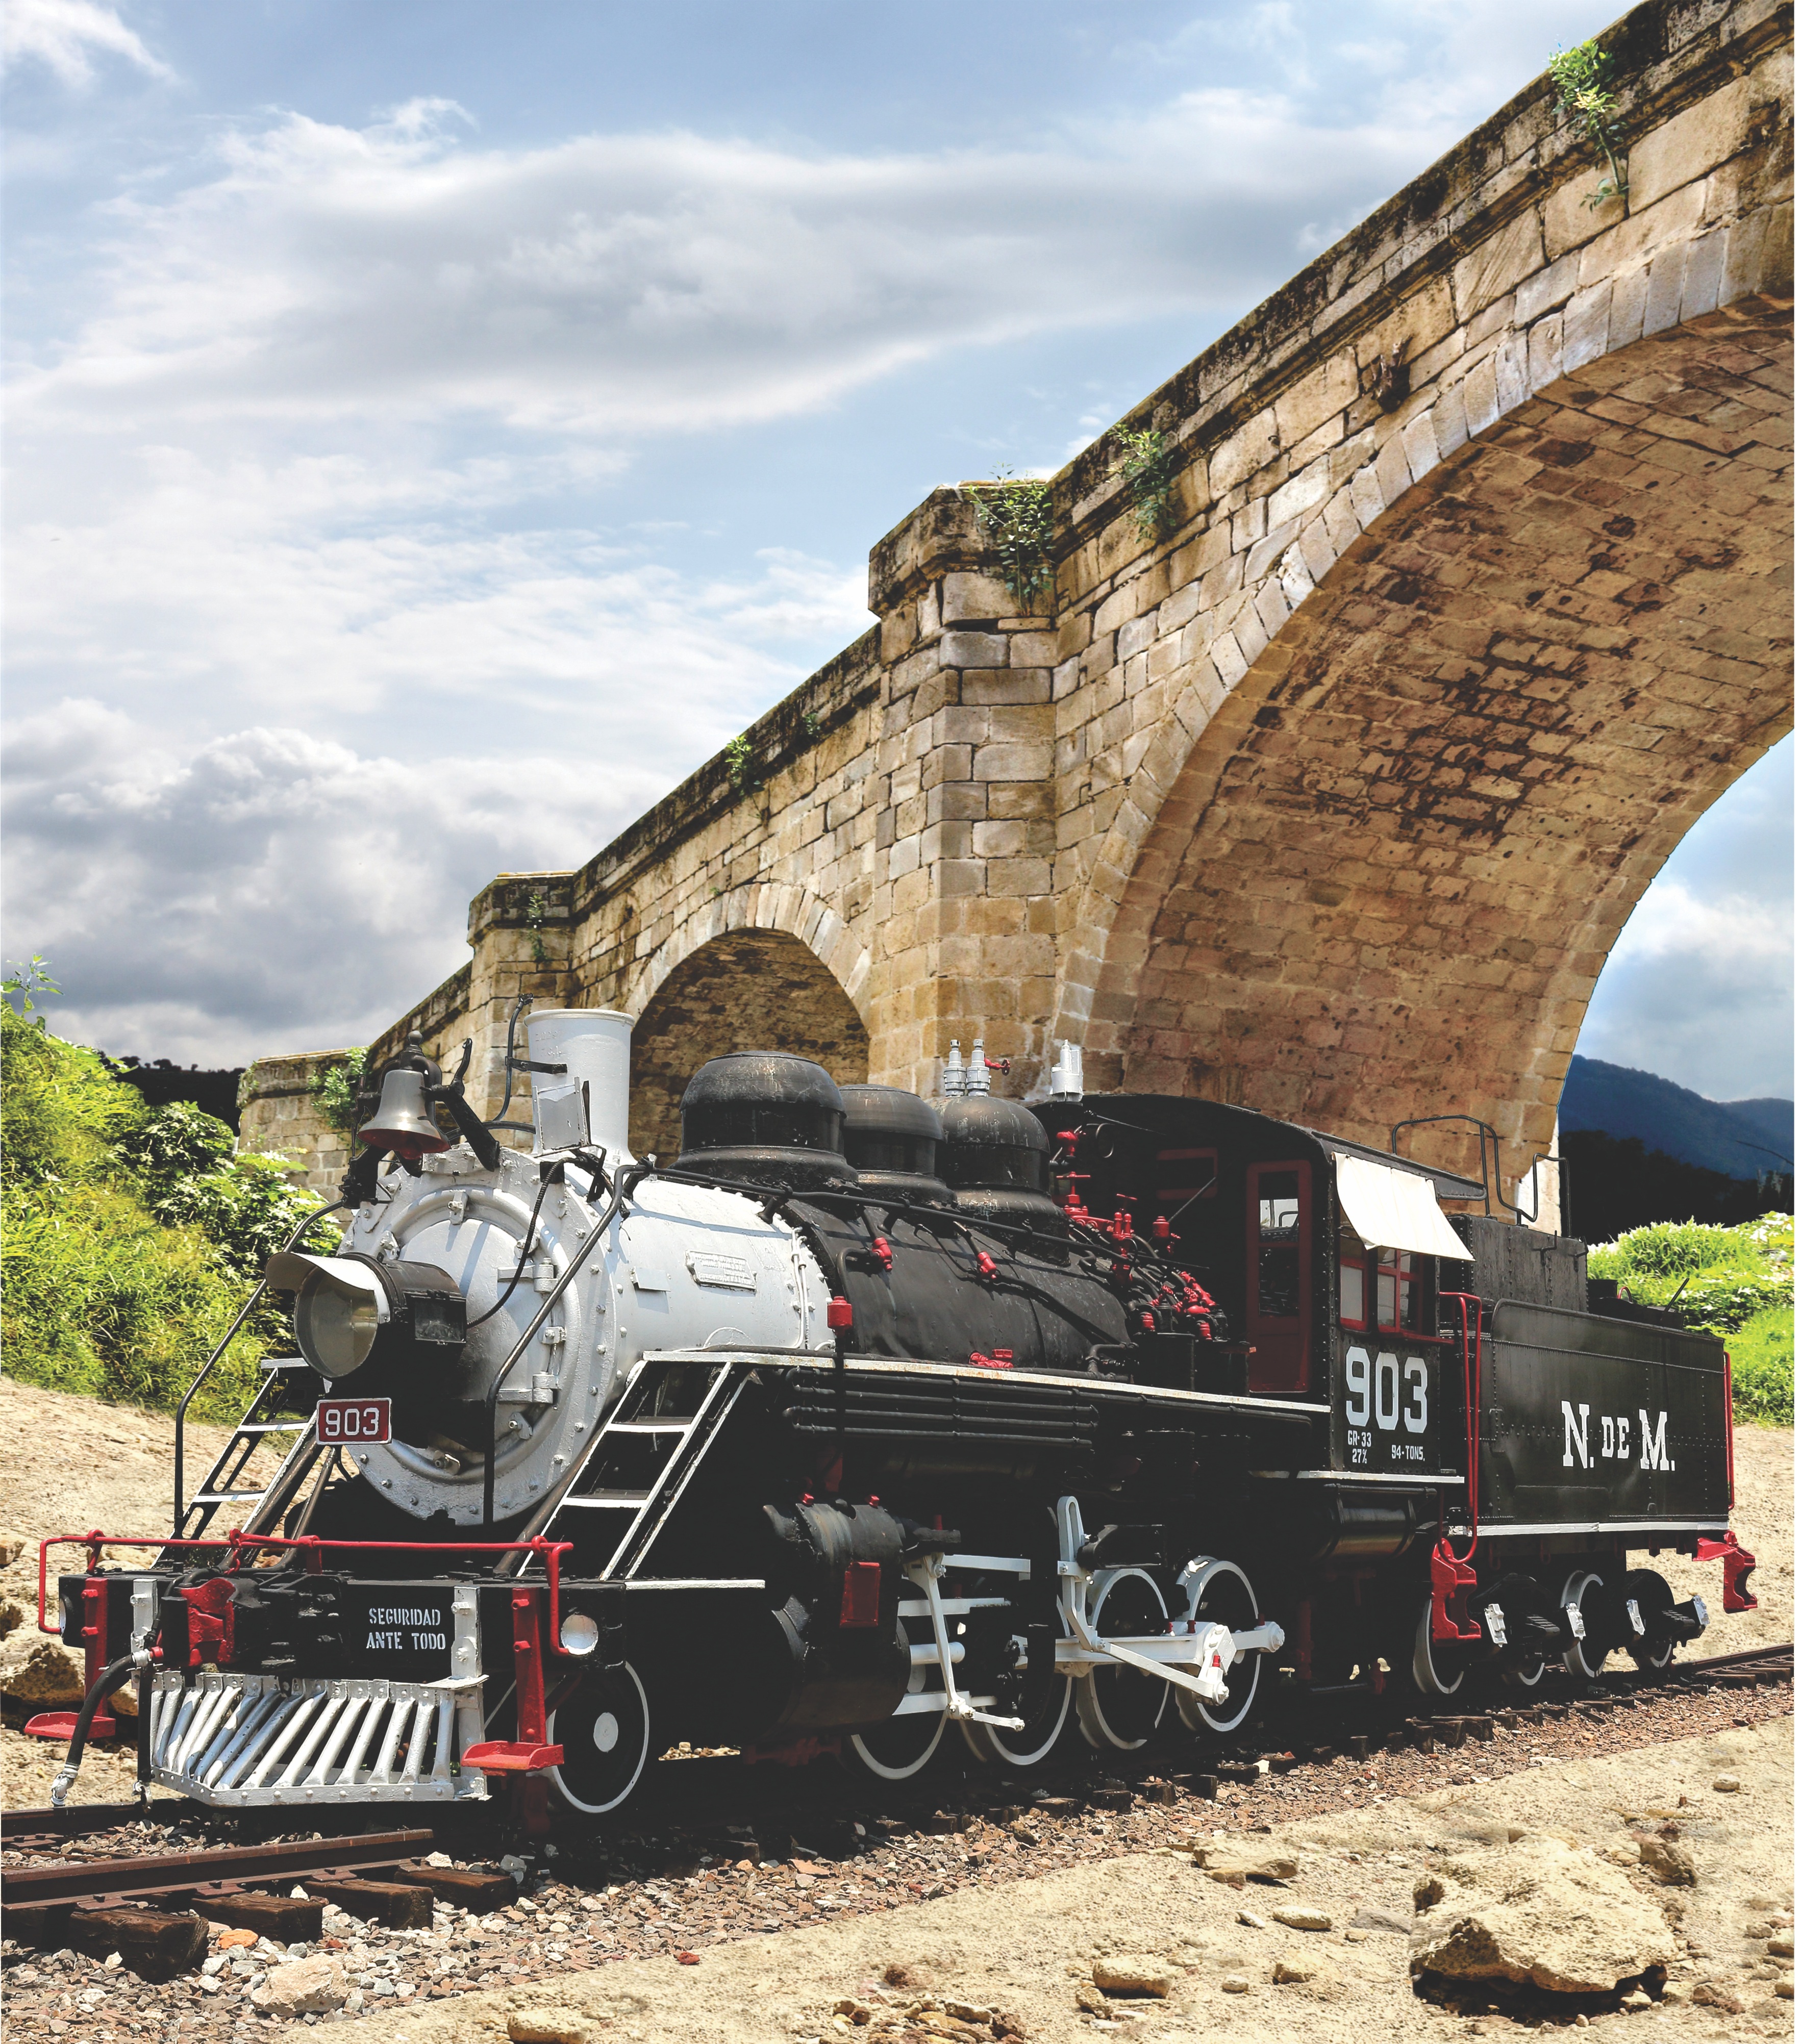
track, old, train, transportation, transport, vehicle, locomotive, steam engine, trains, rail transport, land vehicle, rolling stock, railroad car